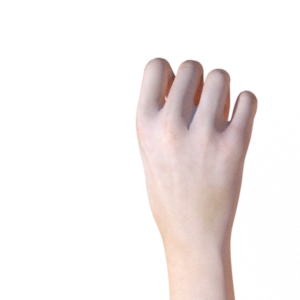
Label: rock